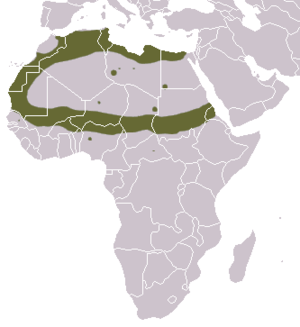
La Zorille de Libye ou Zorille du désert est une espèce de la famille des mustélidés. On rencontre ce mammifère carnivore de taille moyenne essentiellement sur le pourtour du Sahara.